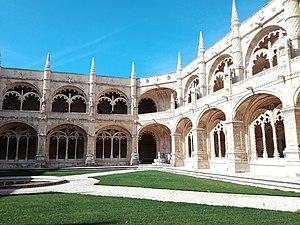
Cloitre du Monastère des Hiéronymites vu du sol.
Le Monastère des Hiéronymites est un monastère portugais de l'Ordre de Saint-Jérôme, témoignage monumental de la richesse des découvertes portugaises à travers le monde. Comme la tour de Belém, il est un exemple significatif du style manuélin.